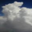
Label: cloud